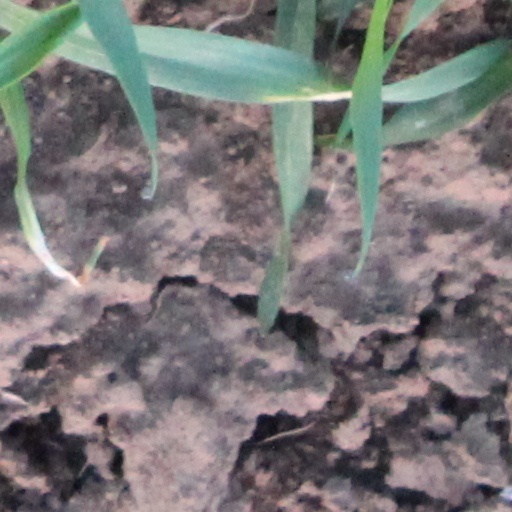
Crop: wheat